Tuttlingen

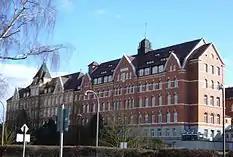
Aesculap headquarters

It is the home of more than 600 surgical equipment companies. Fifty percent of the world's surgical equipment is manufactured in Tuttlingen.